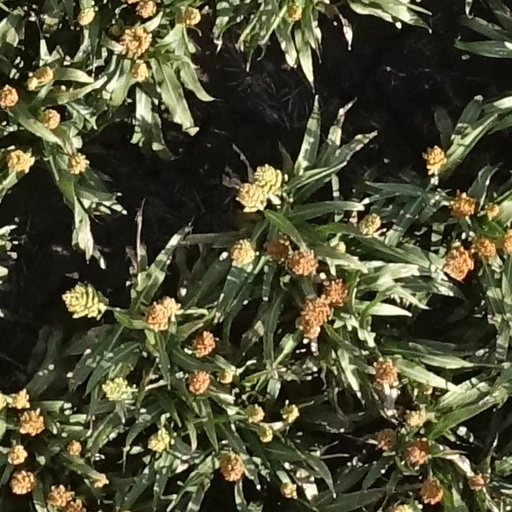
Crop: sorghum